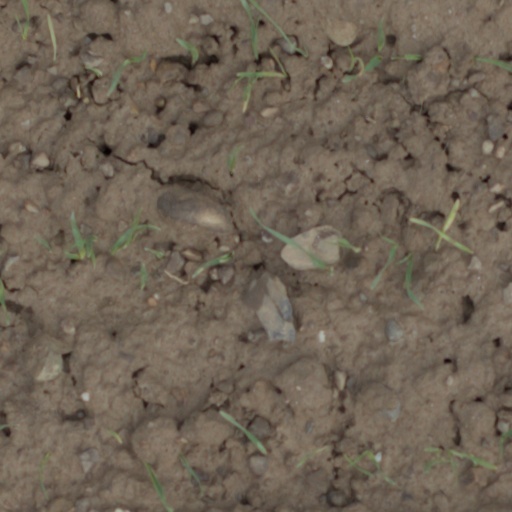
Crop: wheat